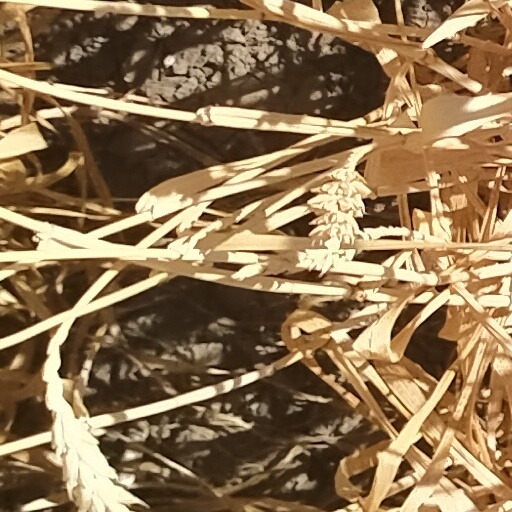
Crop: wheat